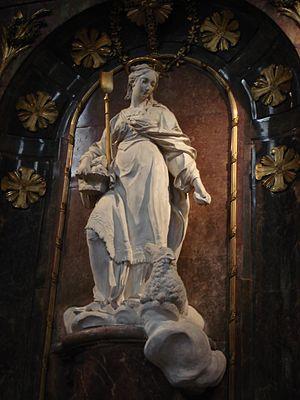
Né à Turin le 6 décembre 1706, Francesco Ladetti vint à Paris à la suite de son mécène le prince Victor-Amédée Iᵉʳ de Savoie-Carignan. Il y remporta en 1728 le second prix de sculpture de l'Académie, puis en 1729 le premier prix. Agréé à l'Académie royale de peinture et de sculpture en 1736, il fut nommé académicien en 1741, et devint adjoint à professeur en 1743. Il exposa aux salons du Louvre de 1737 à 1743. Ses œuvres les plus importantes exécutées en France sont la statue de Louis XV à la bourse de Rouen, la décoration de l'autel de saint Lait dans la cathédrale de Reims, et le bas-relief du Martyre de saint Philippe de la chapelle du château de Versailles.